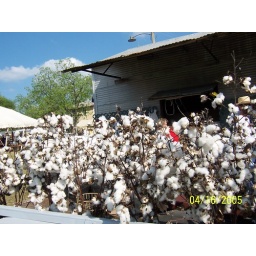
cotton plants in pots for exhibition at burton cotton gin festival.